Tata LPTA

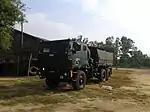
TATA LPTA 2038C

The vehicles have a cab over engine modular design. The cab can hold two crew and four passengers. There are two roof hatches for firing, observation and emergency exit. The trucks are equipped with a hydraulic crane for loading/unloading equipment. They come with a central tire inflation system which inflates/deflates tyres according to terrain requirements. For the driver's comfort, the cab is equipped with heat and air conditioning. There is a self recovery winch in the front as well.